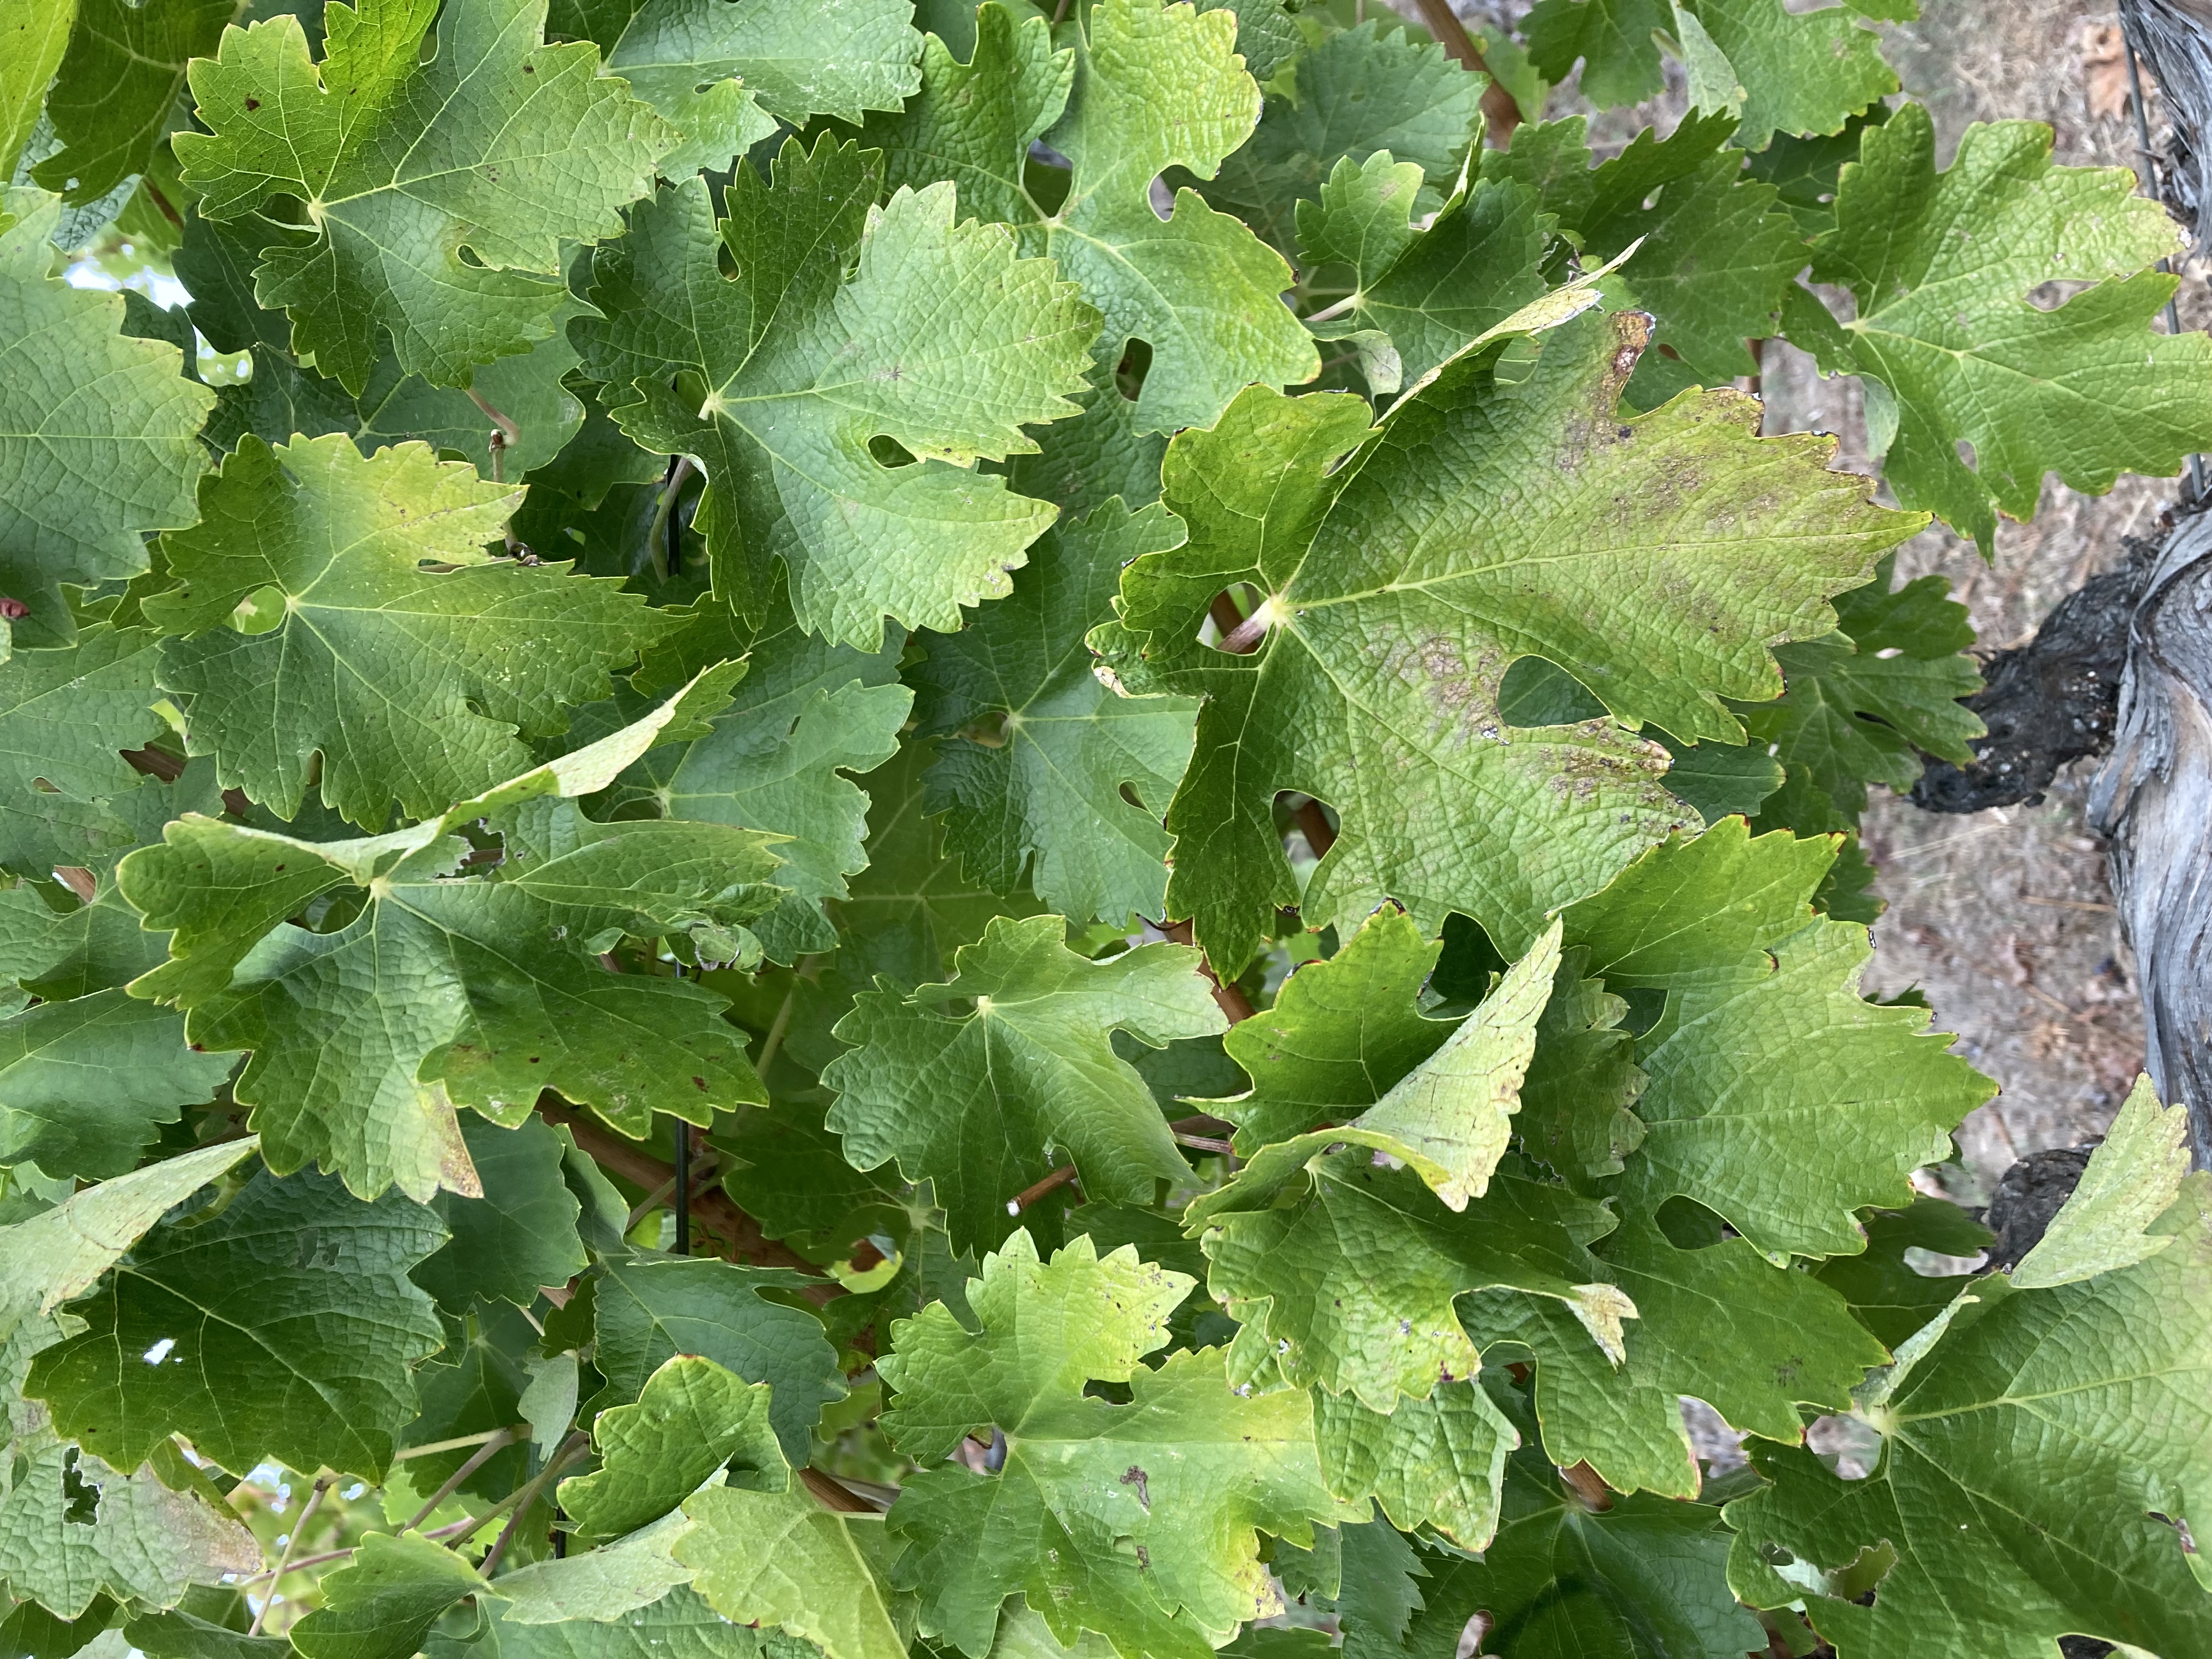
Label: No Virus